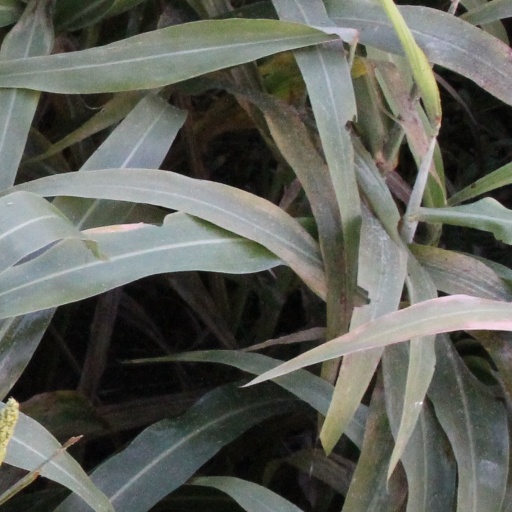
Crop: sorghum